Africa Eco Race

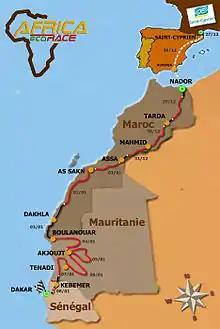
2012 Route

The Africa Eco Race Rally, intended for amateurs and professionals, lasts for more than 6500 km over 11 stages. The race crosses the territories of Morocco, Western Sahara, Mauritania and Senegal.